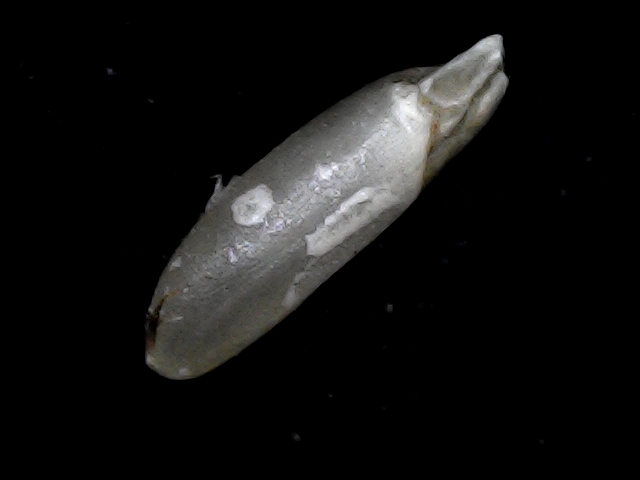
Rice variety: BD70